Ditmir Bushati

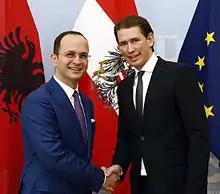
Bushati meeting with Sebastian Kurz in 2014

He is a member of European Council on Foreign Affairs and has also served as analyst for Freedom House (2007-2008) for the Nations in Transition Report, National Reporter for the European Society of International Law (ESIL), and National Coordinator of the Open Society Foundations' project monitoring Albania's progress in the European integration process (2006-2008). He has worked as consultant for various projects of the EU, WB, USAID, GIZ, OSI, Friedrich Ebert Stiftung, IOM, SNV.